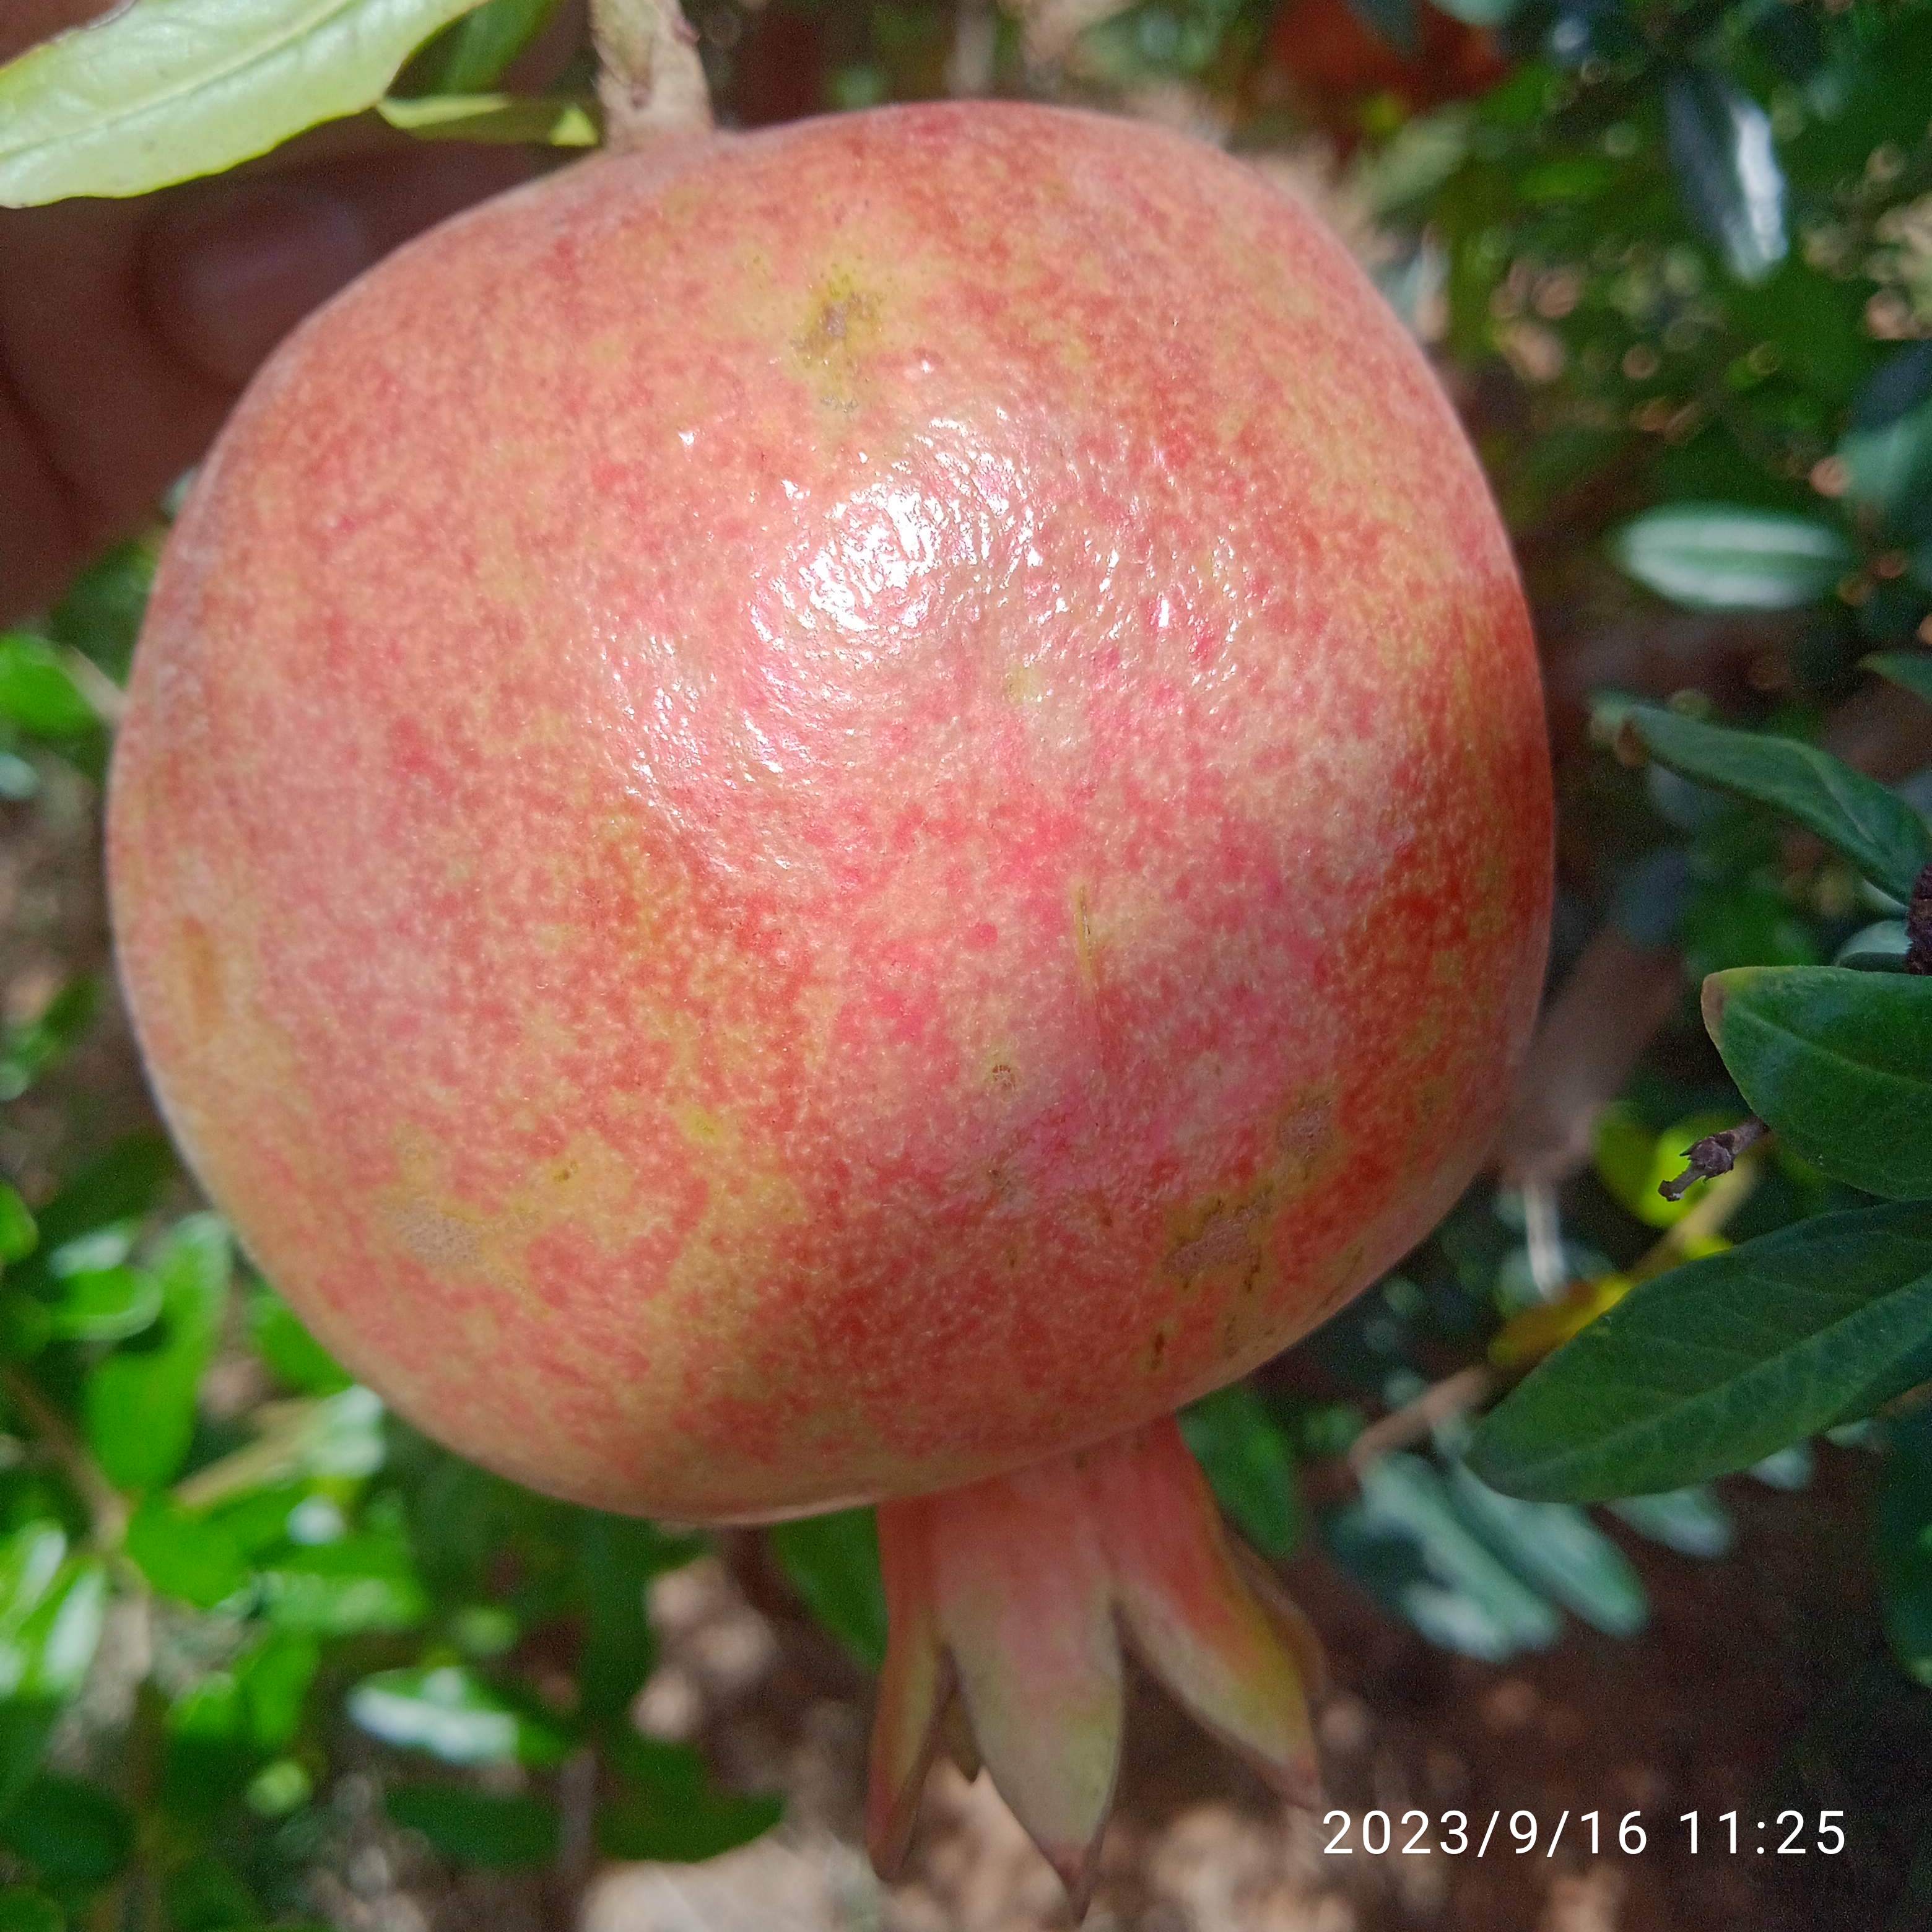
Label: Healthy